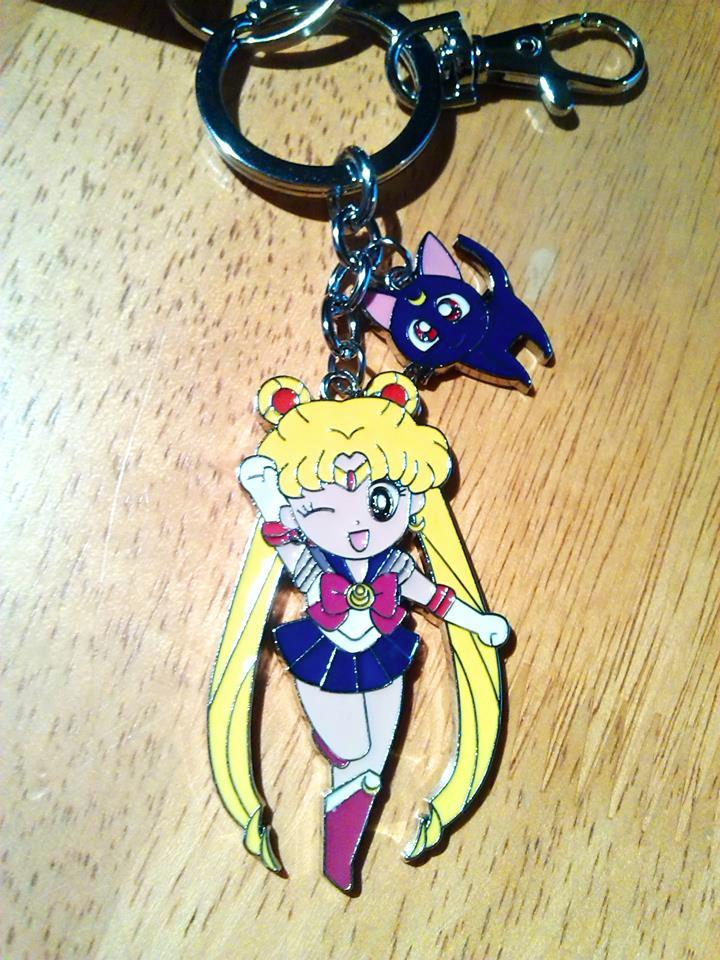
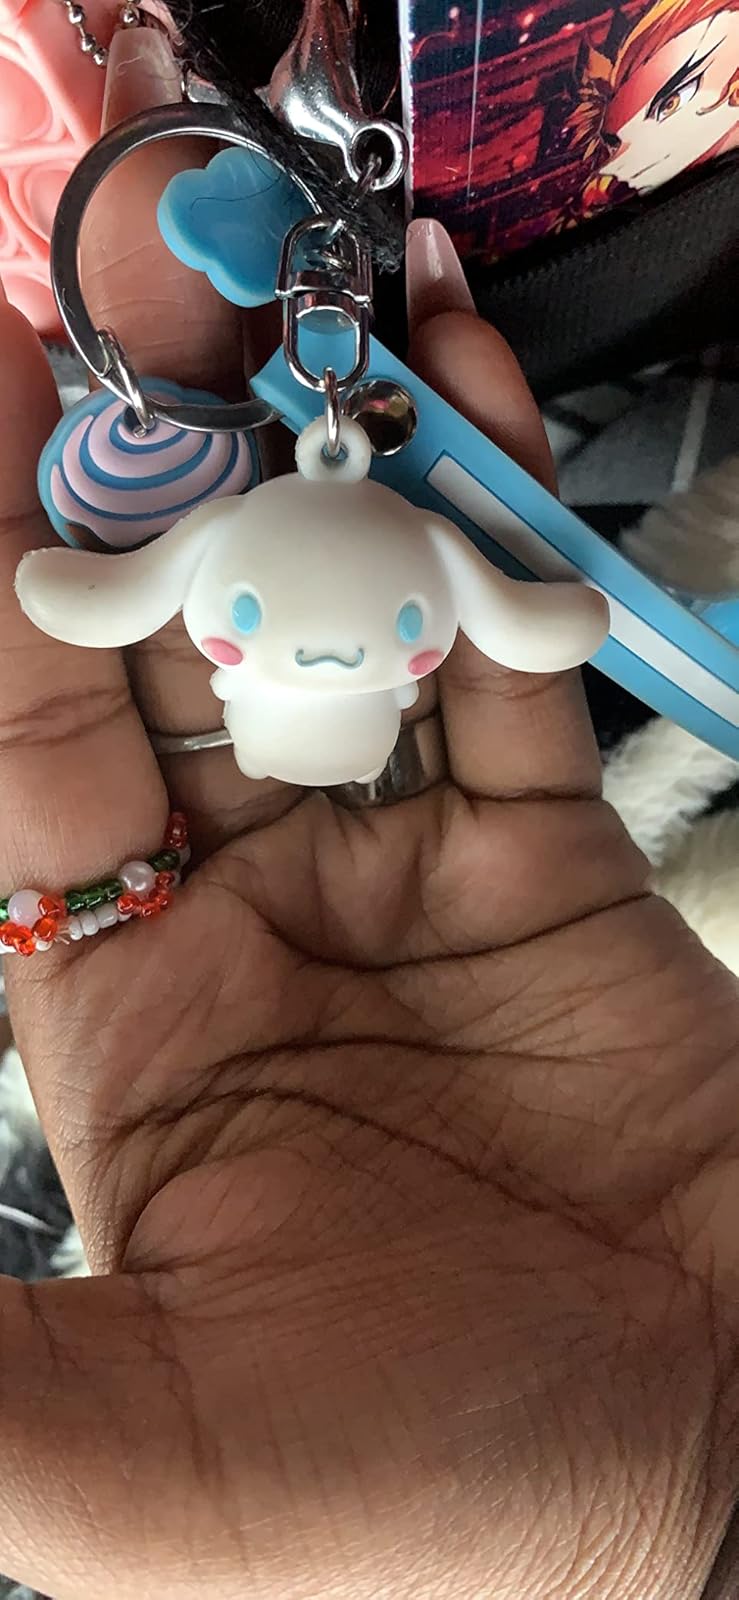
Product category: accessories_keychain
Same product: no